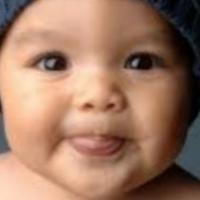
Age group: age 01-10